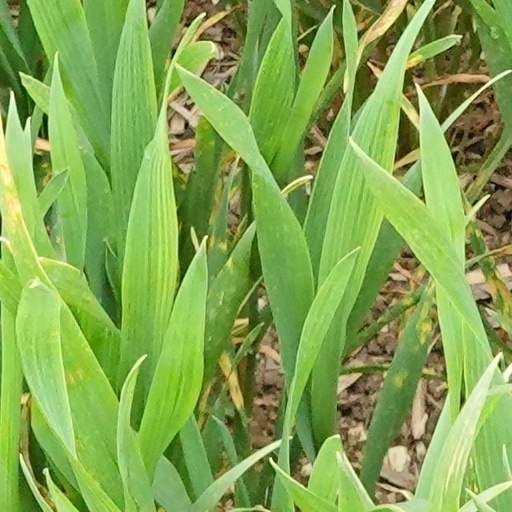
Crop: wheat